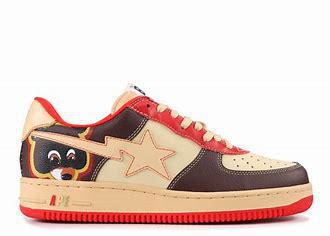
Brand: BAPE
Model: Bapesta